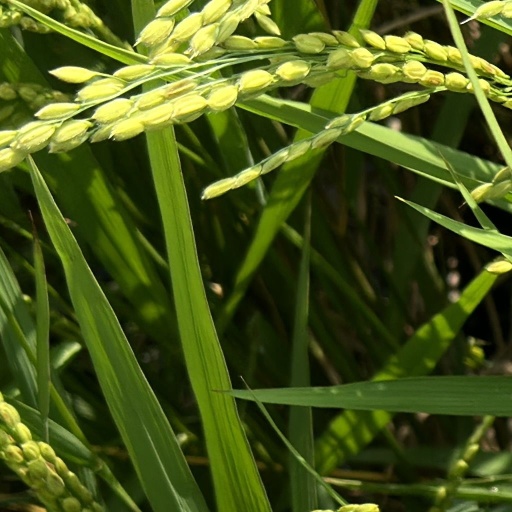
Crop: rice